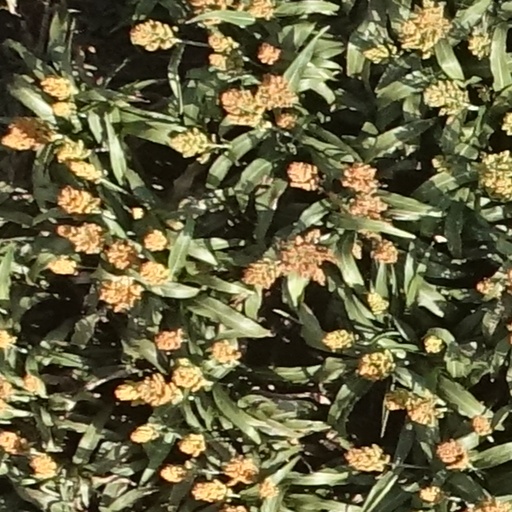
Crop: sorghum